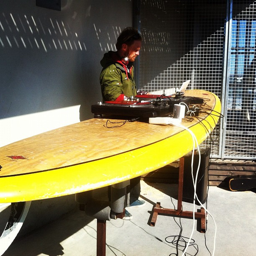
a person using a surf board as a table
A man is standing at a dj booth.
A man standing behind a desk with DJ equipment.
A man is using a surf board on stands to hold his DJ turntables.
The craftsman is busy working on his surfboard.